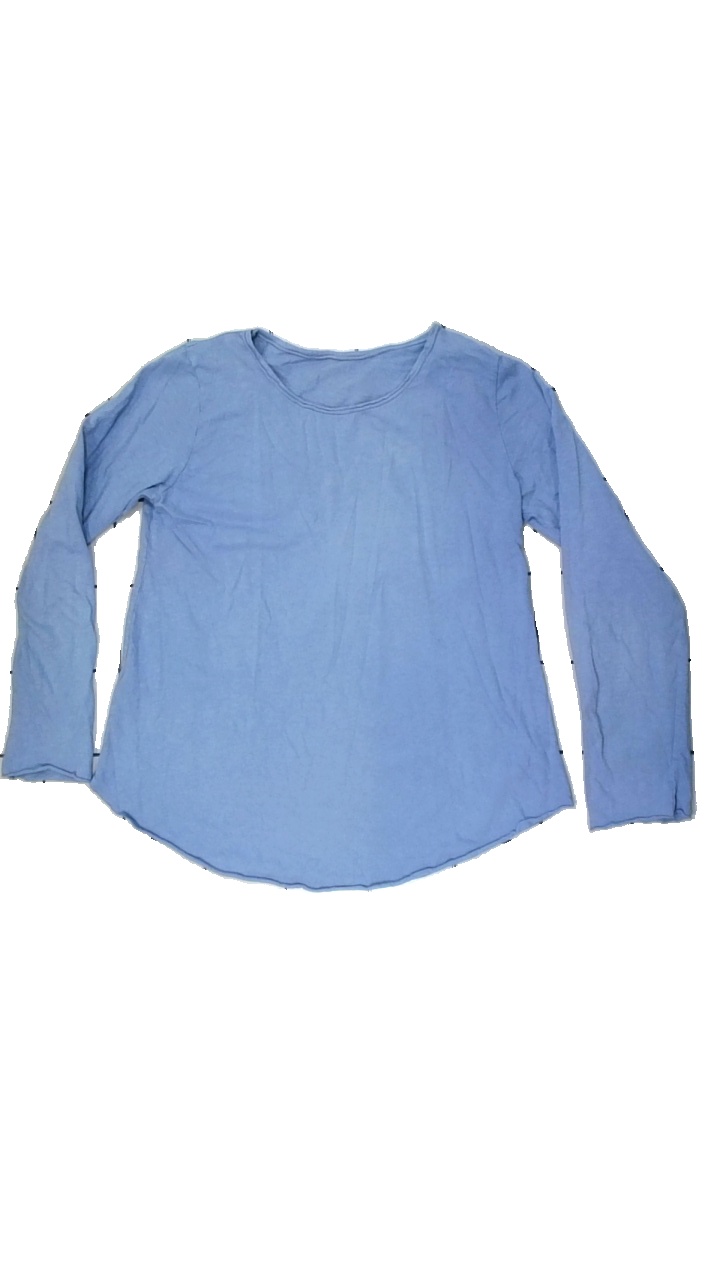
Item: Top (Ladies)
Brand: Missing
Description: Blue top for women, no brand no size. Poor condition.
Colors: Blue
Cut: C-collar, Regular
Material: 100% cotton
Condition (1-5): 3
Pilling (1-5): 3
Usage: Recycle
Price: <50